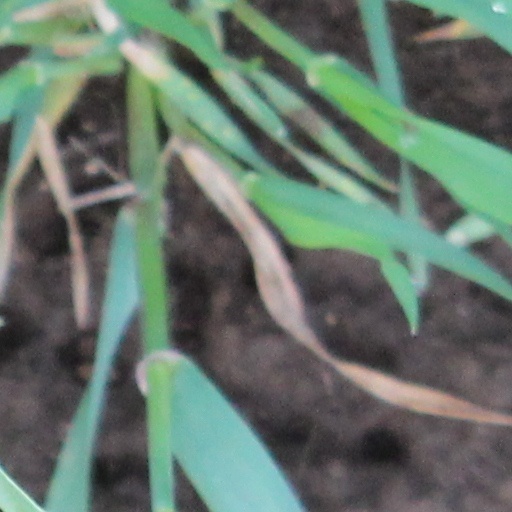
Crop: wheat